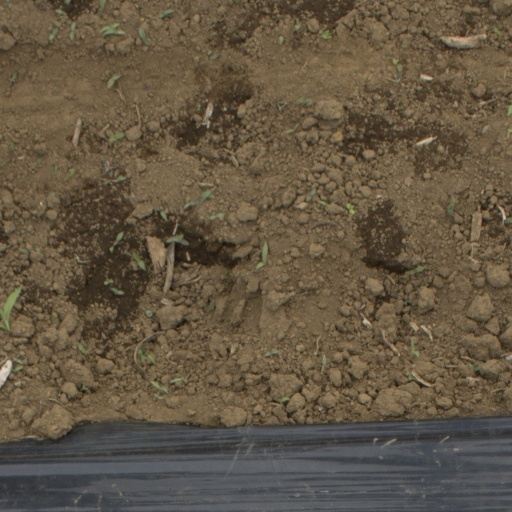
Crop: Jerusalem artichoke